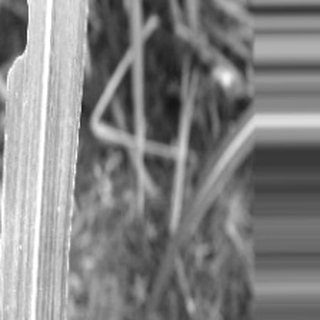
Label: sugarcane_bacterial_blight